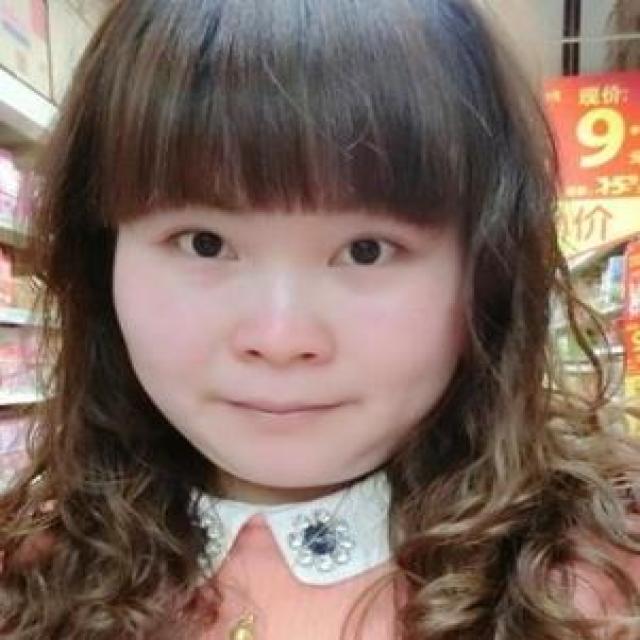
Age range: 21-44